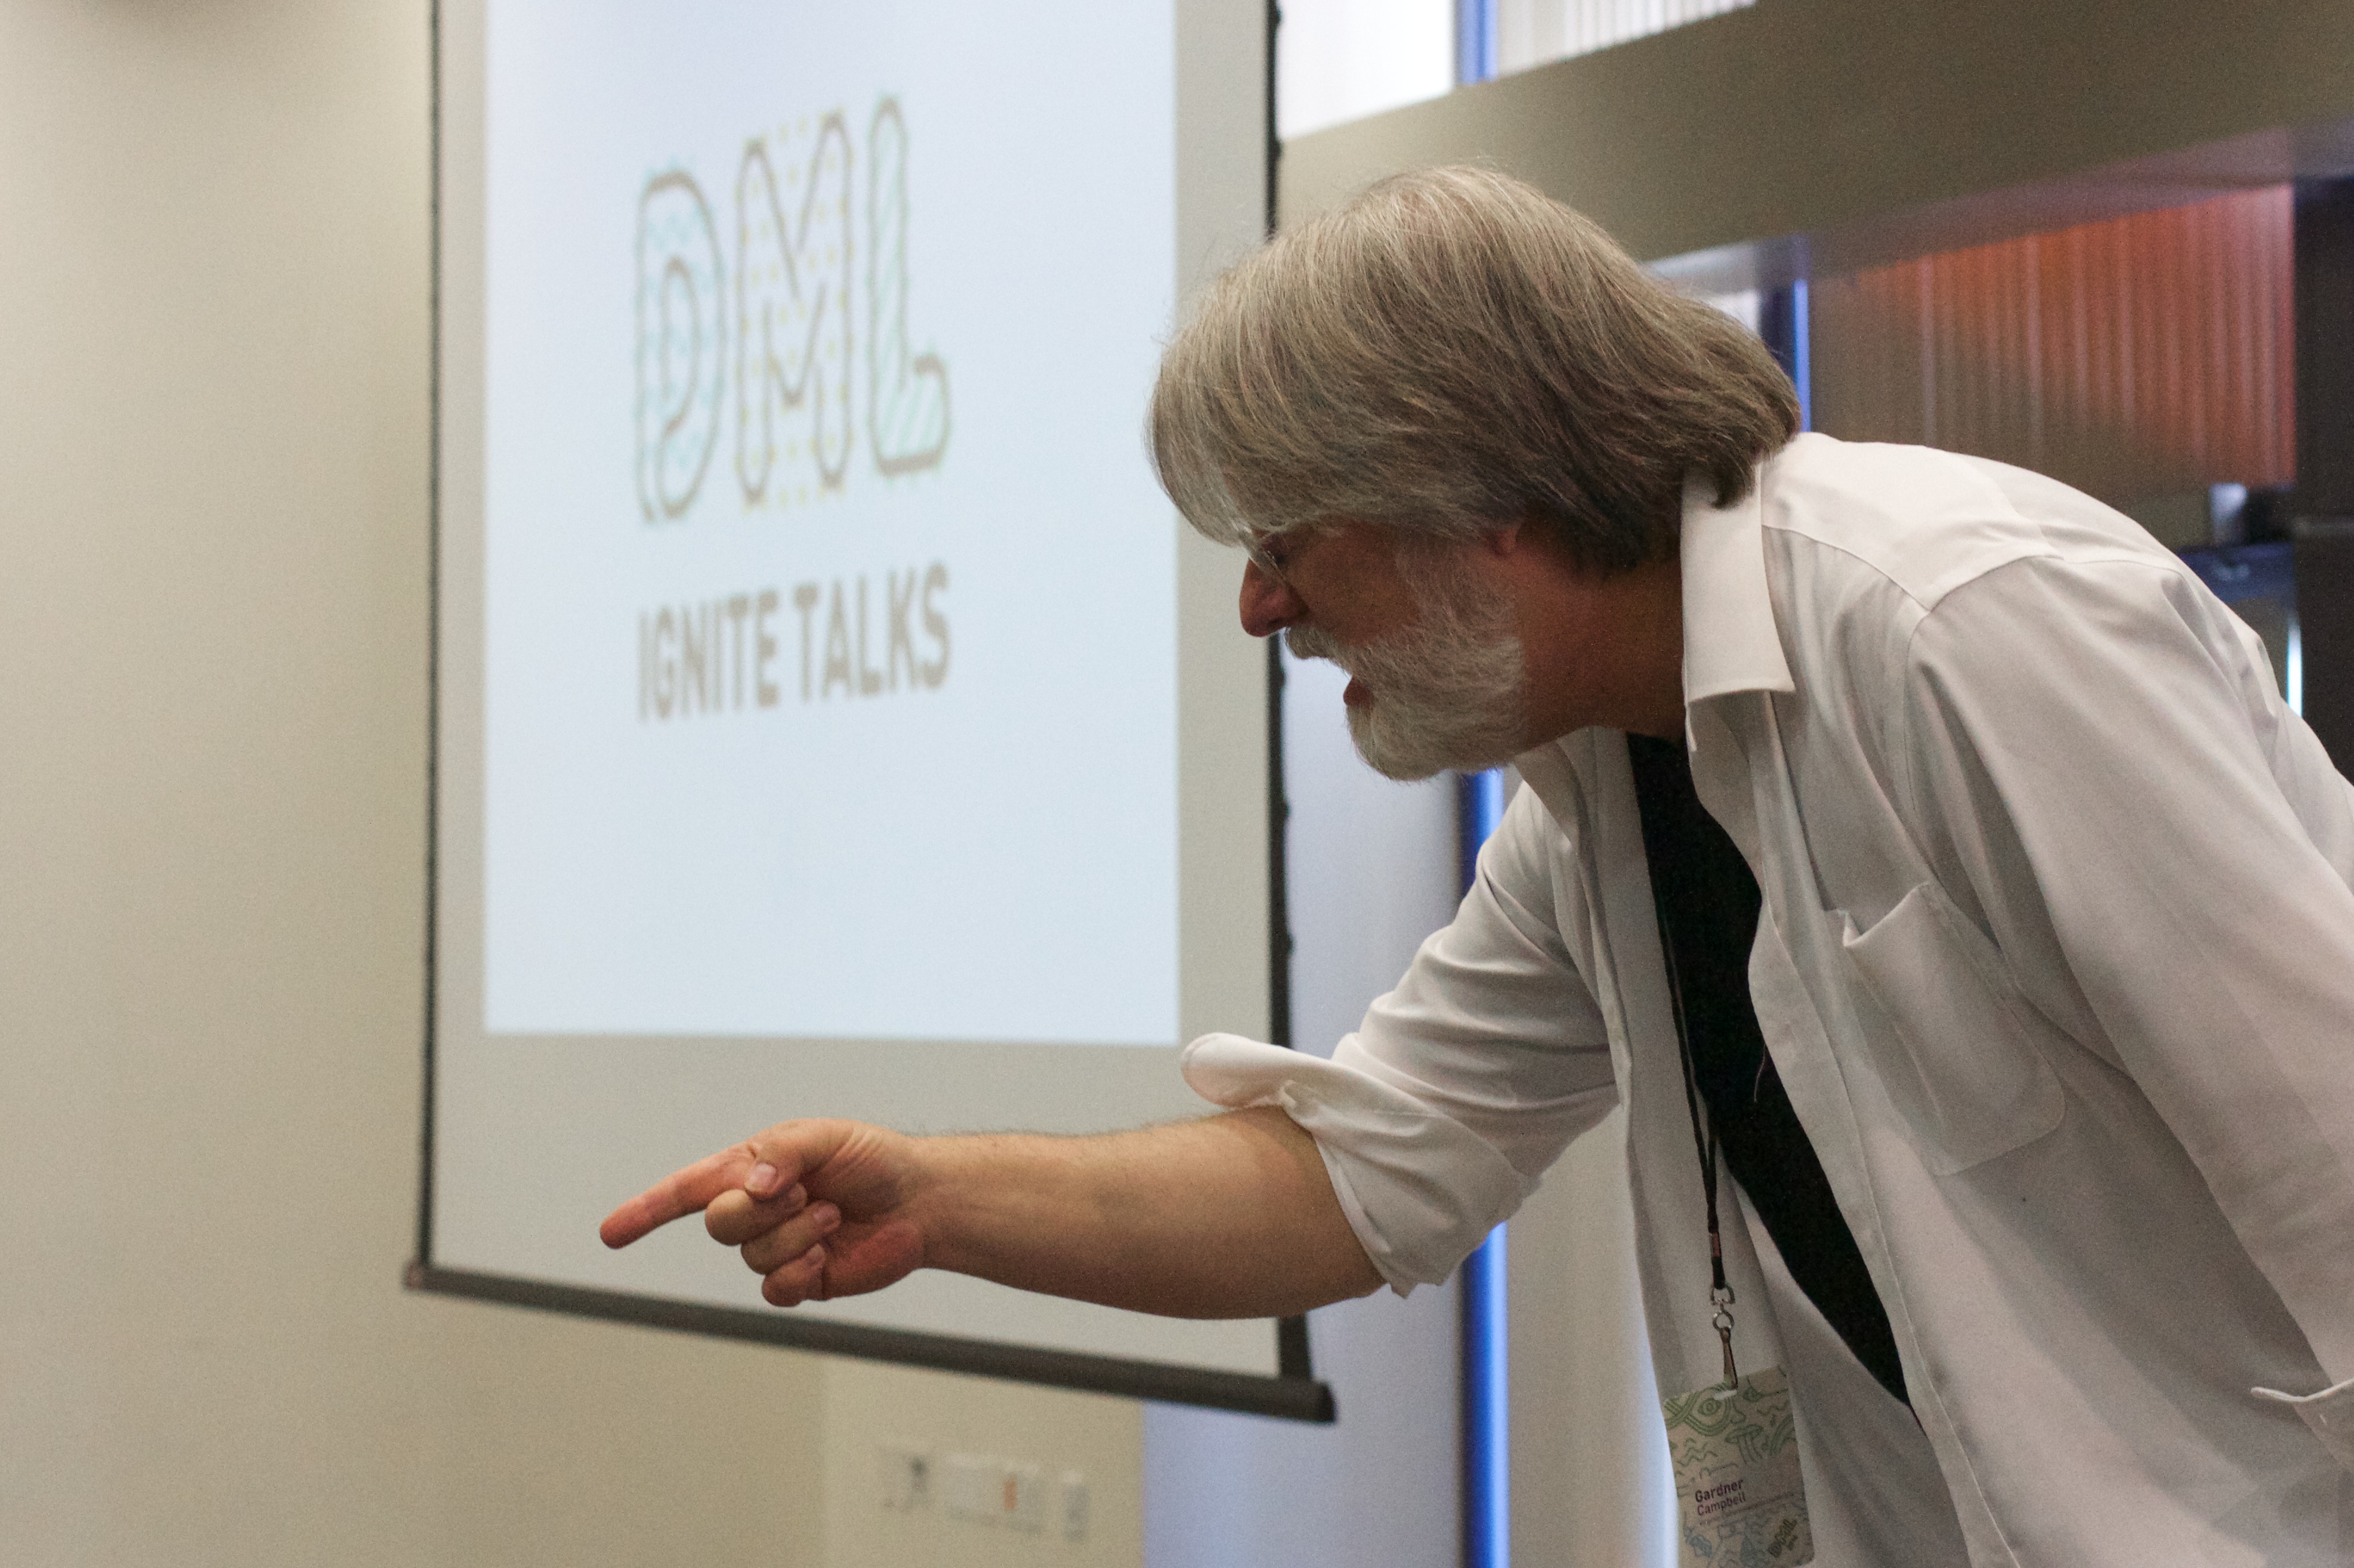
communication, professional, profession, job, 2016dml, service, presentation